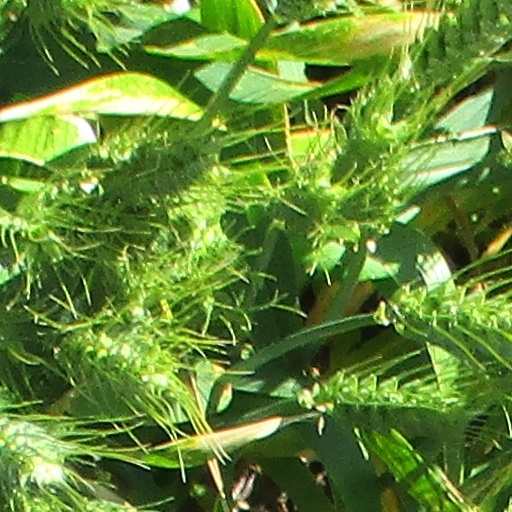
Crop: wheat